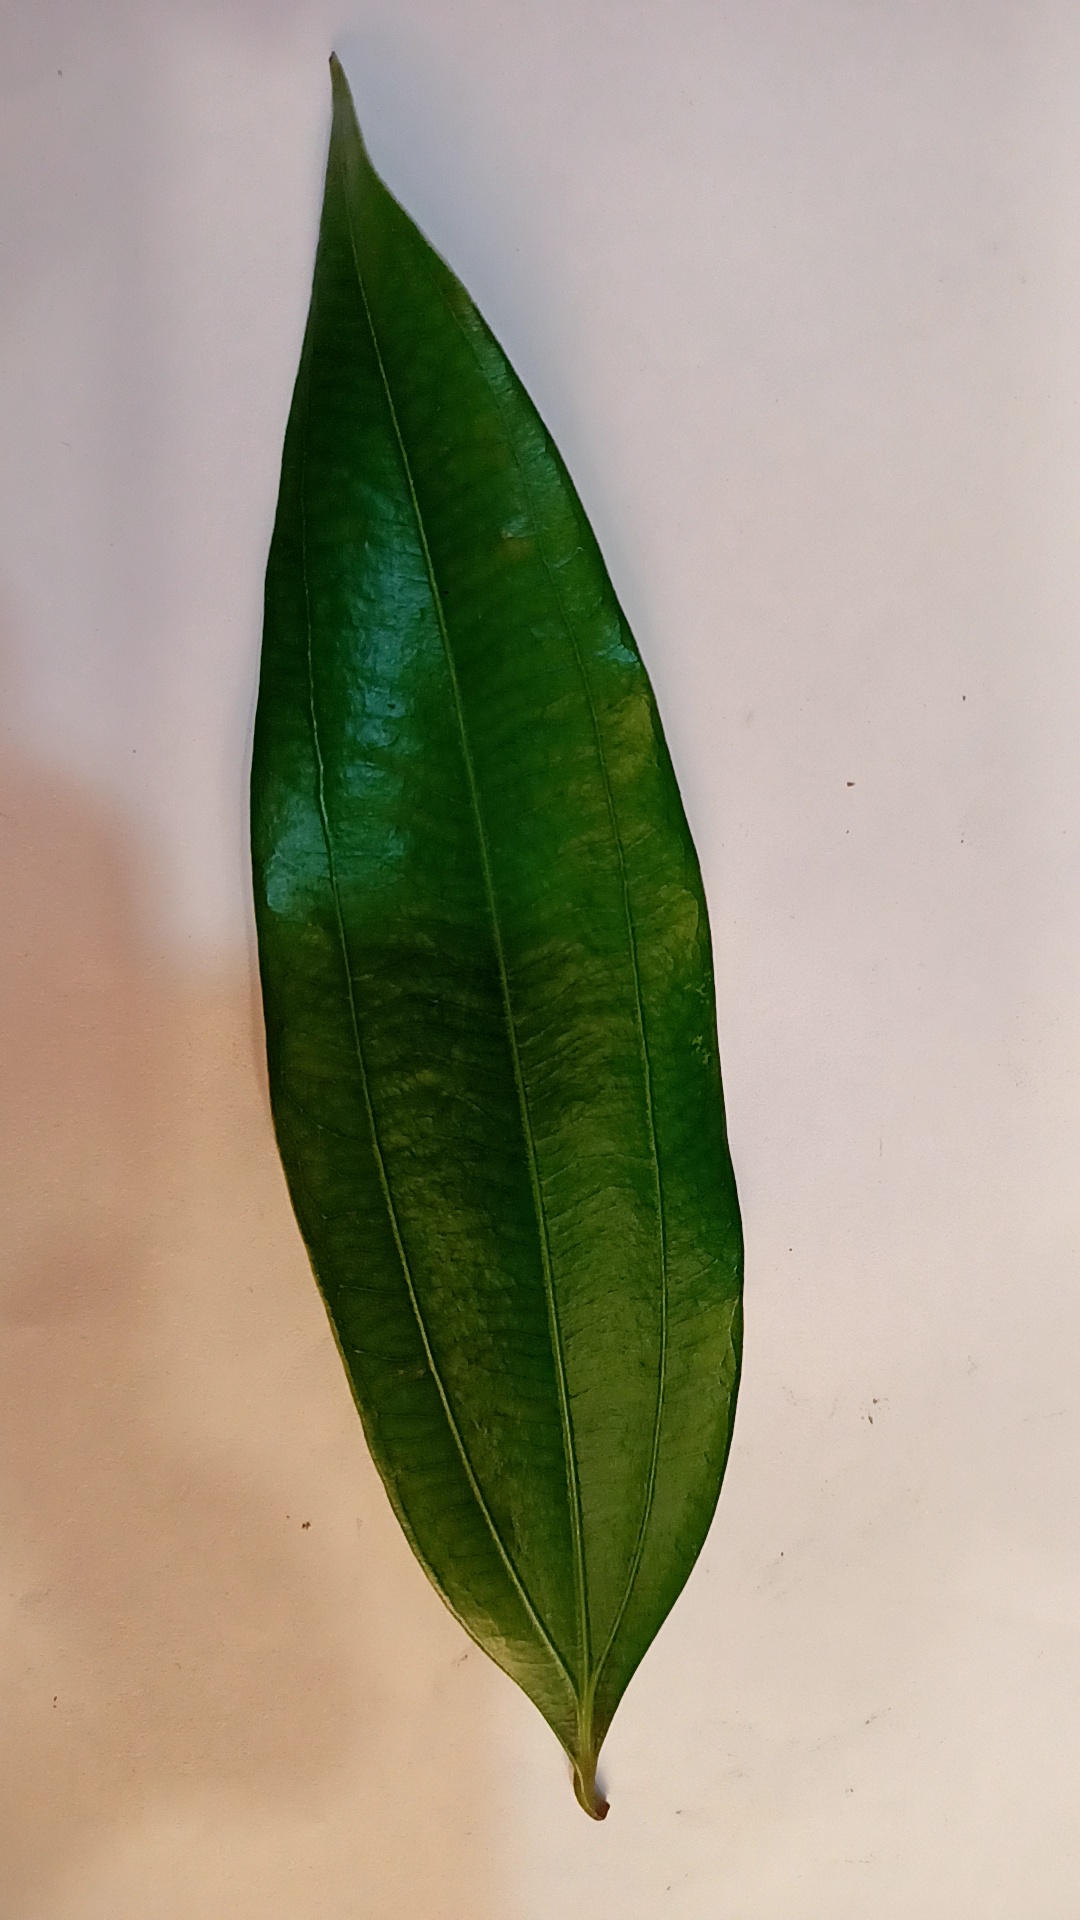
Label: Healthy